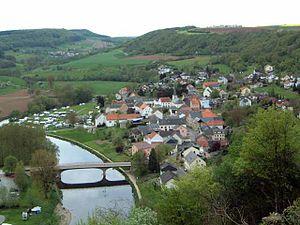
Wallendorf est une municipalité d’Allemagne située dans le Land de Rhénanie-Palatinat et l’arrondissement d'Eifel-Bitburg-Prüm.